Tropical cyclones in 2023

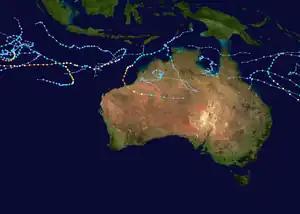
2022–2023 Australian region cyclone season summary map

The season began with Cyclone Ellie, which persisted into 2023. Ellie dissipated on January 8, ending its long duration over the Australian mainland. On January 6, Tropical Low 07U formed over the Coral Sea, becoming the first storm to form in the basin. 07U entered the South Pacific basin on the next day, where it was named "Hale" by the FMS. Tropical Disturbance 05F formed on January 14 by the FMS, while it was still in the Australian basin. It briefly moved into the South Pacific basin and re-entered into the Australian basin. It later moved back into the South Pacific Basin. On January 18, a tropical low formed. The JTWC issued a TCFA on the system as it crossed into the South Pacific basin. It was later identified as 06F (10P from JTWC) and was dissipated on January 21 with vertical wind shear in South Pacific Ocean. On January 22, a tropical low classified as "10U" by the BoM formed from a monsoon trough over the Arafura Sea, which generally headed westward after formation. It dissipated on January 26. On January 27, the BoM noted that a tropical low formed in the central Indian Ocean and classified it as "11U". The JTWC designated the system as "Invest 94S", and began to consolidate. Another tropical low formed in the central Indian Ocean being classified as "12U" by the BoM and "Invest 95S" by the JTWC, which dissipated on February 5.